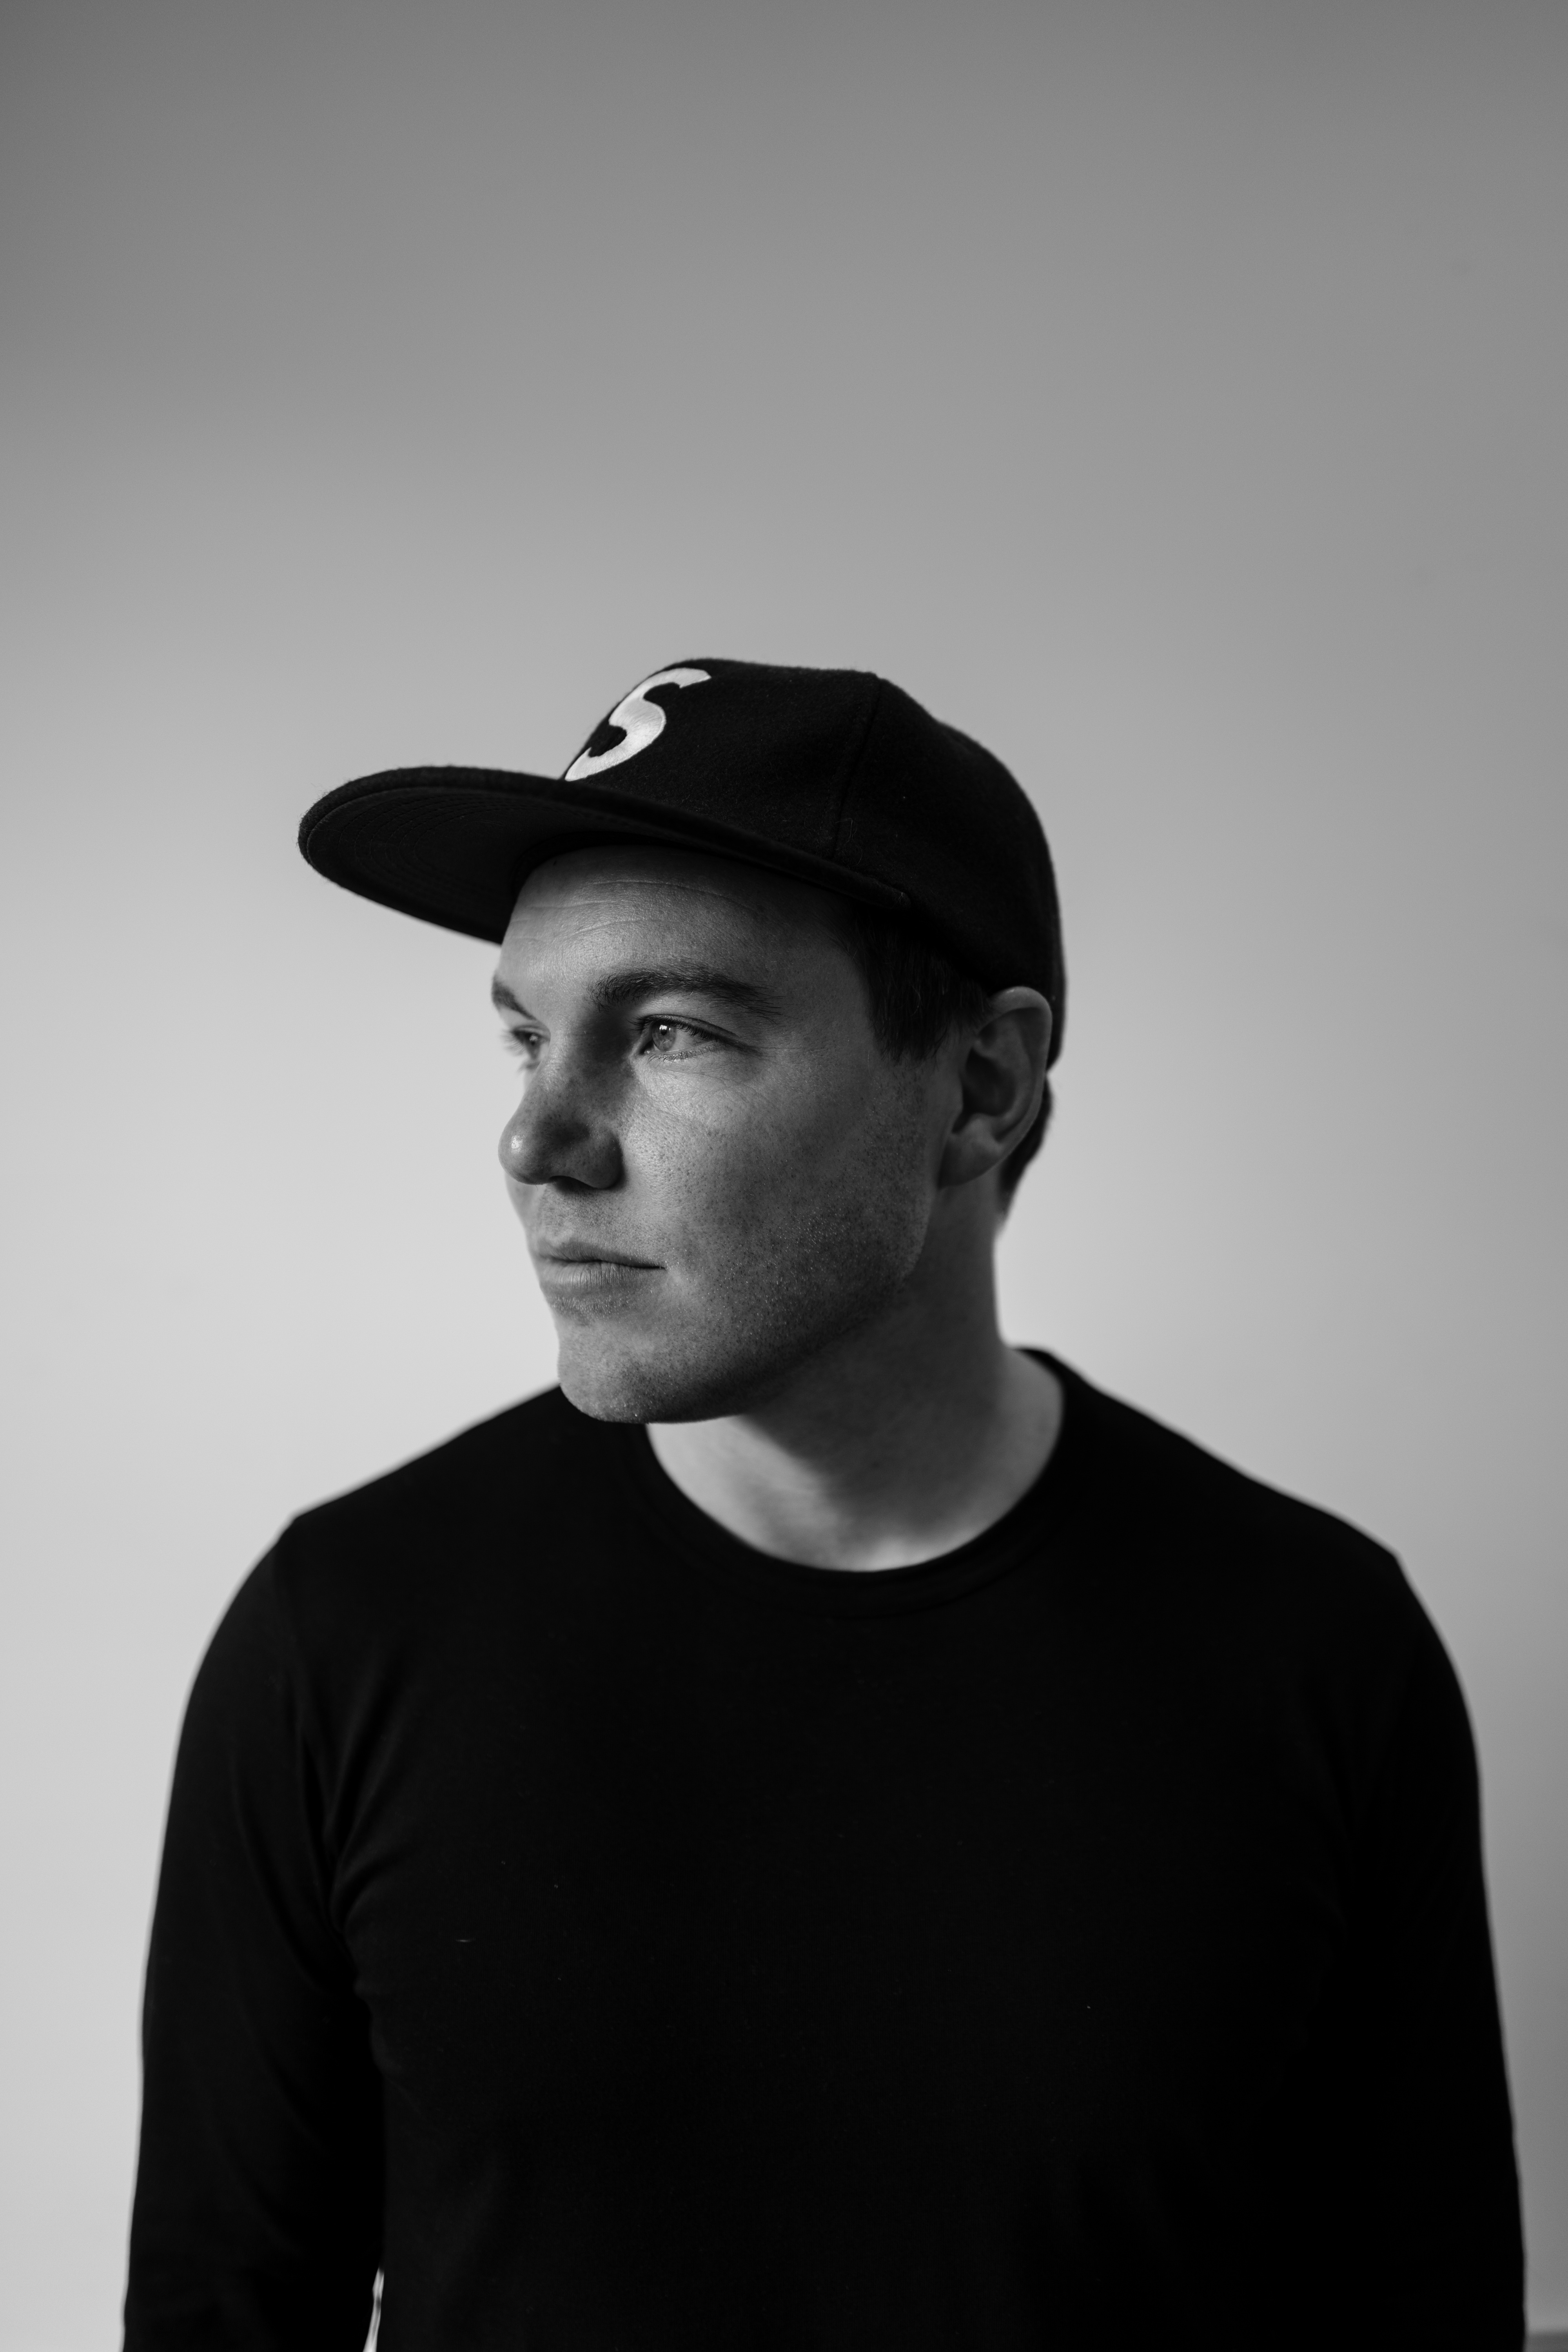
man, black and white, white, photography, male, portrait, model, hat, clothing, black, monochrome, headgear, gentleman, glasses, cap, head, moustache, photo shoot, t shirt, monochrome photography, portrait photography, facial hair